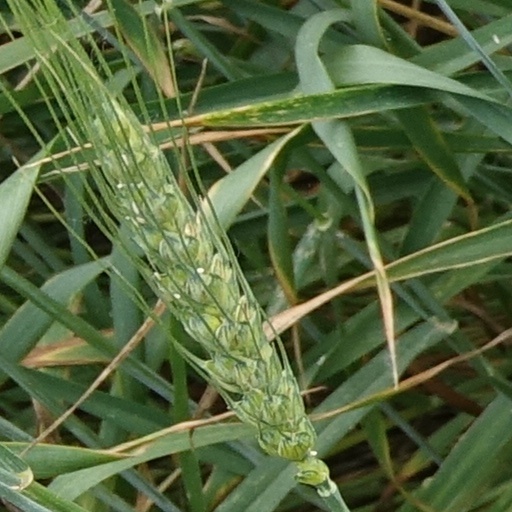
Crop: wheat